Eddie Murphy (baseball)

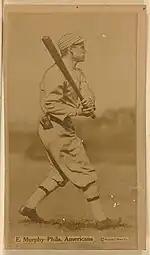
A baseball card featuring Murphy

Murphy began his professional baseball career with the Baltimore Orioles of the Eastern League, later named the International League. On August 24, 1912, the Orioles traded Murphy and Jimmy Walsh to the Philadelphia Athletics for Bris Lord, Claud Derrick, and cash.